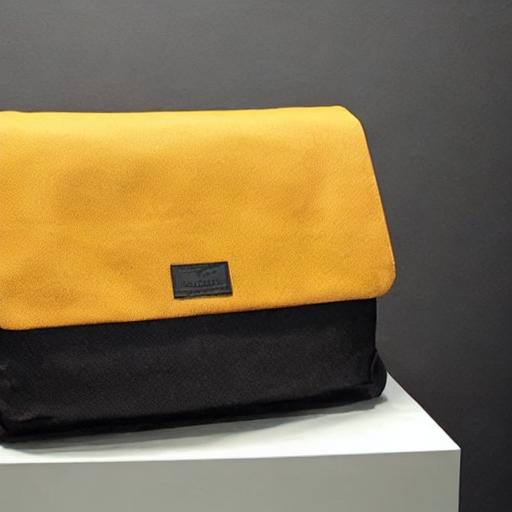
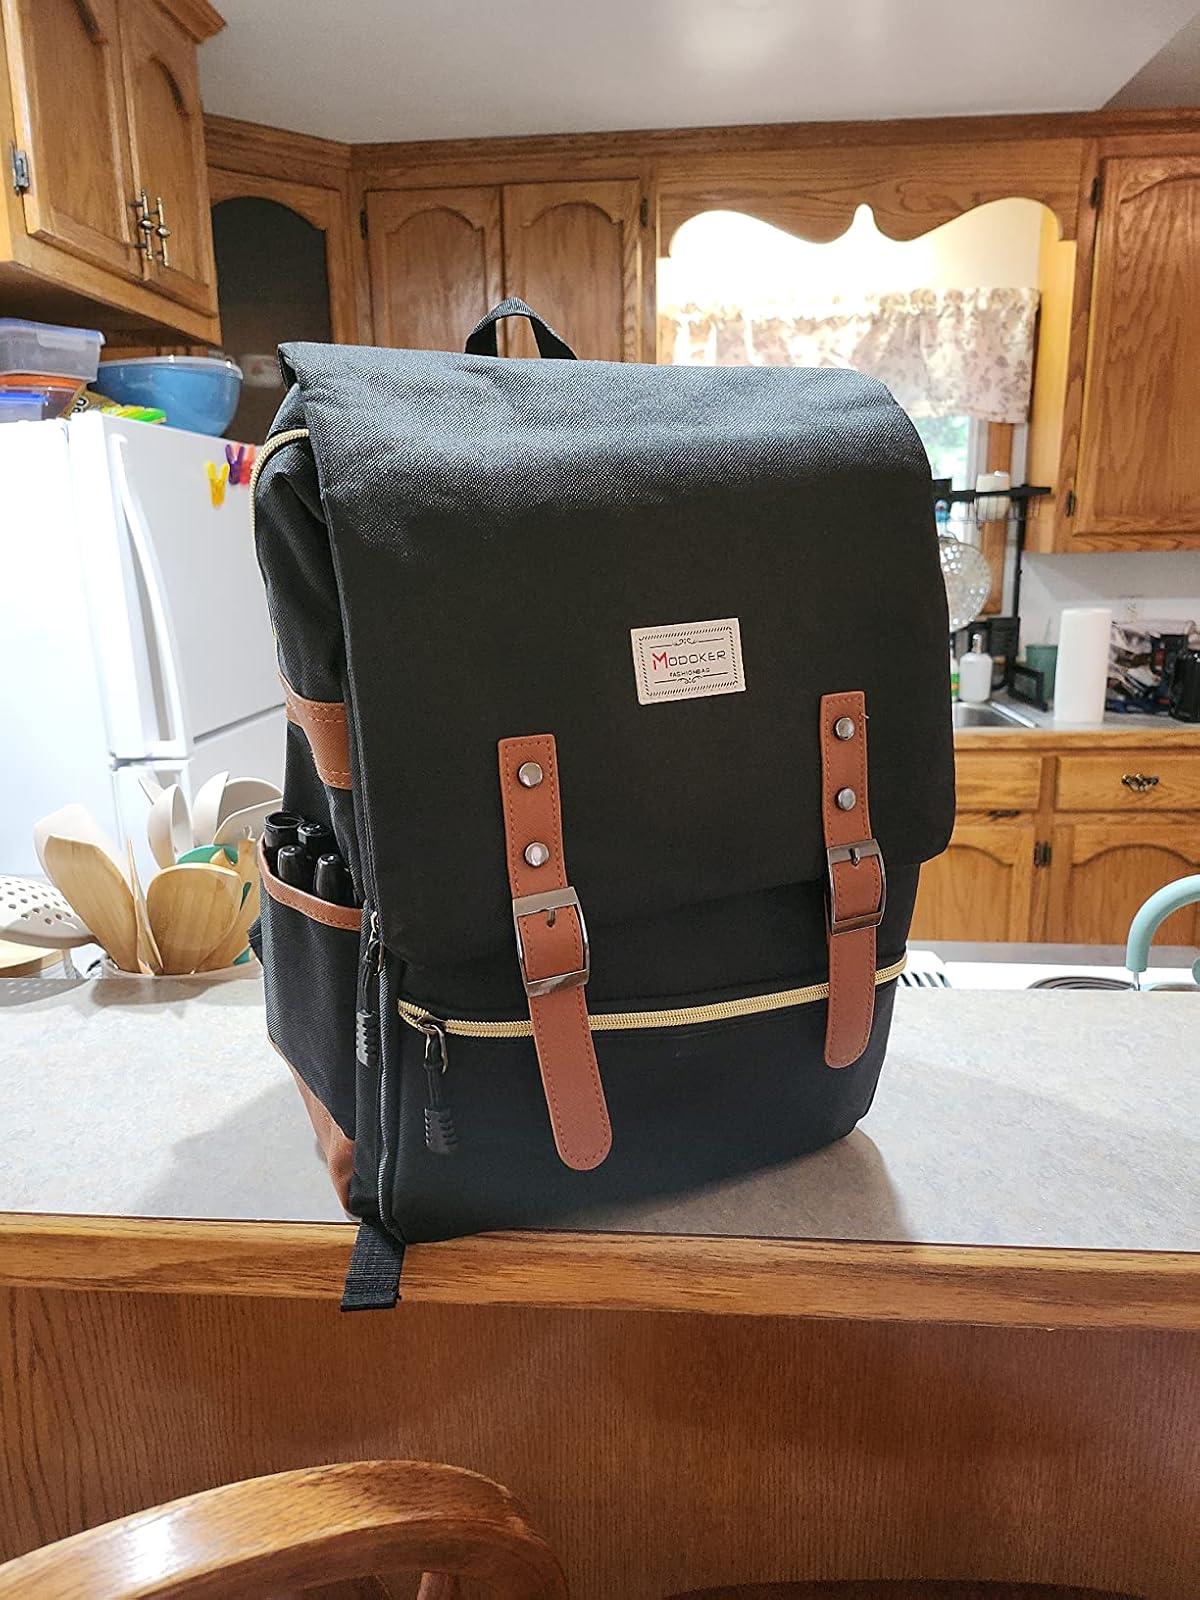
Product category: bag
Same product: no